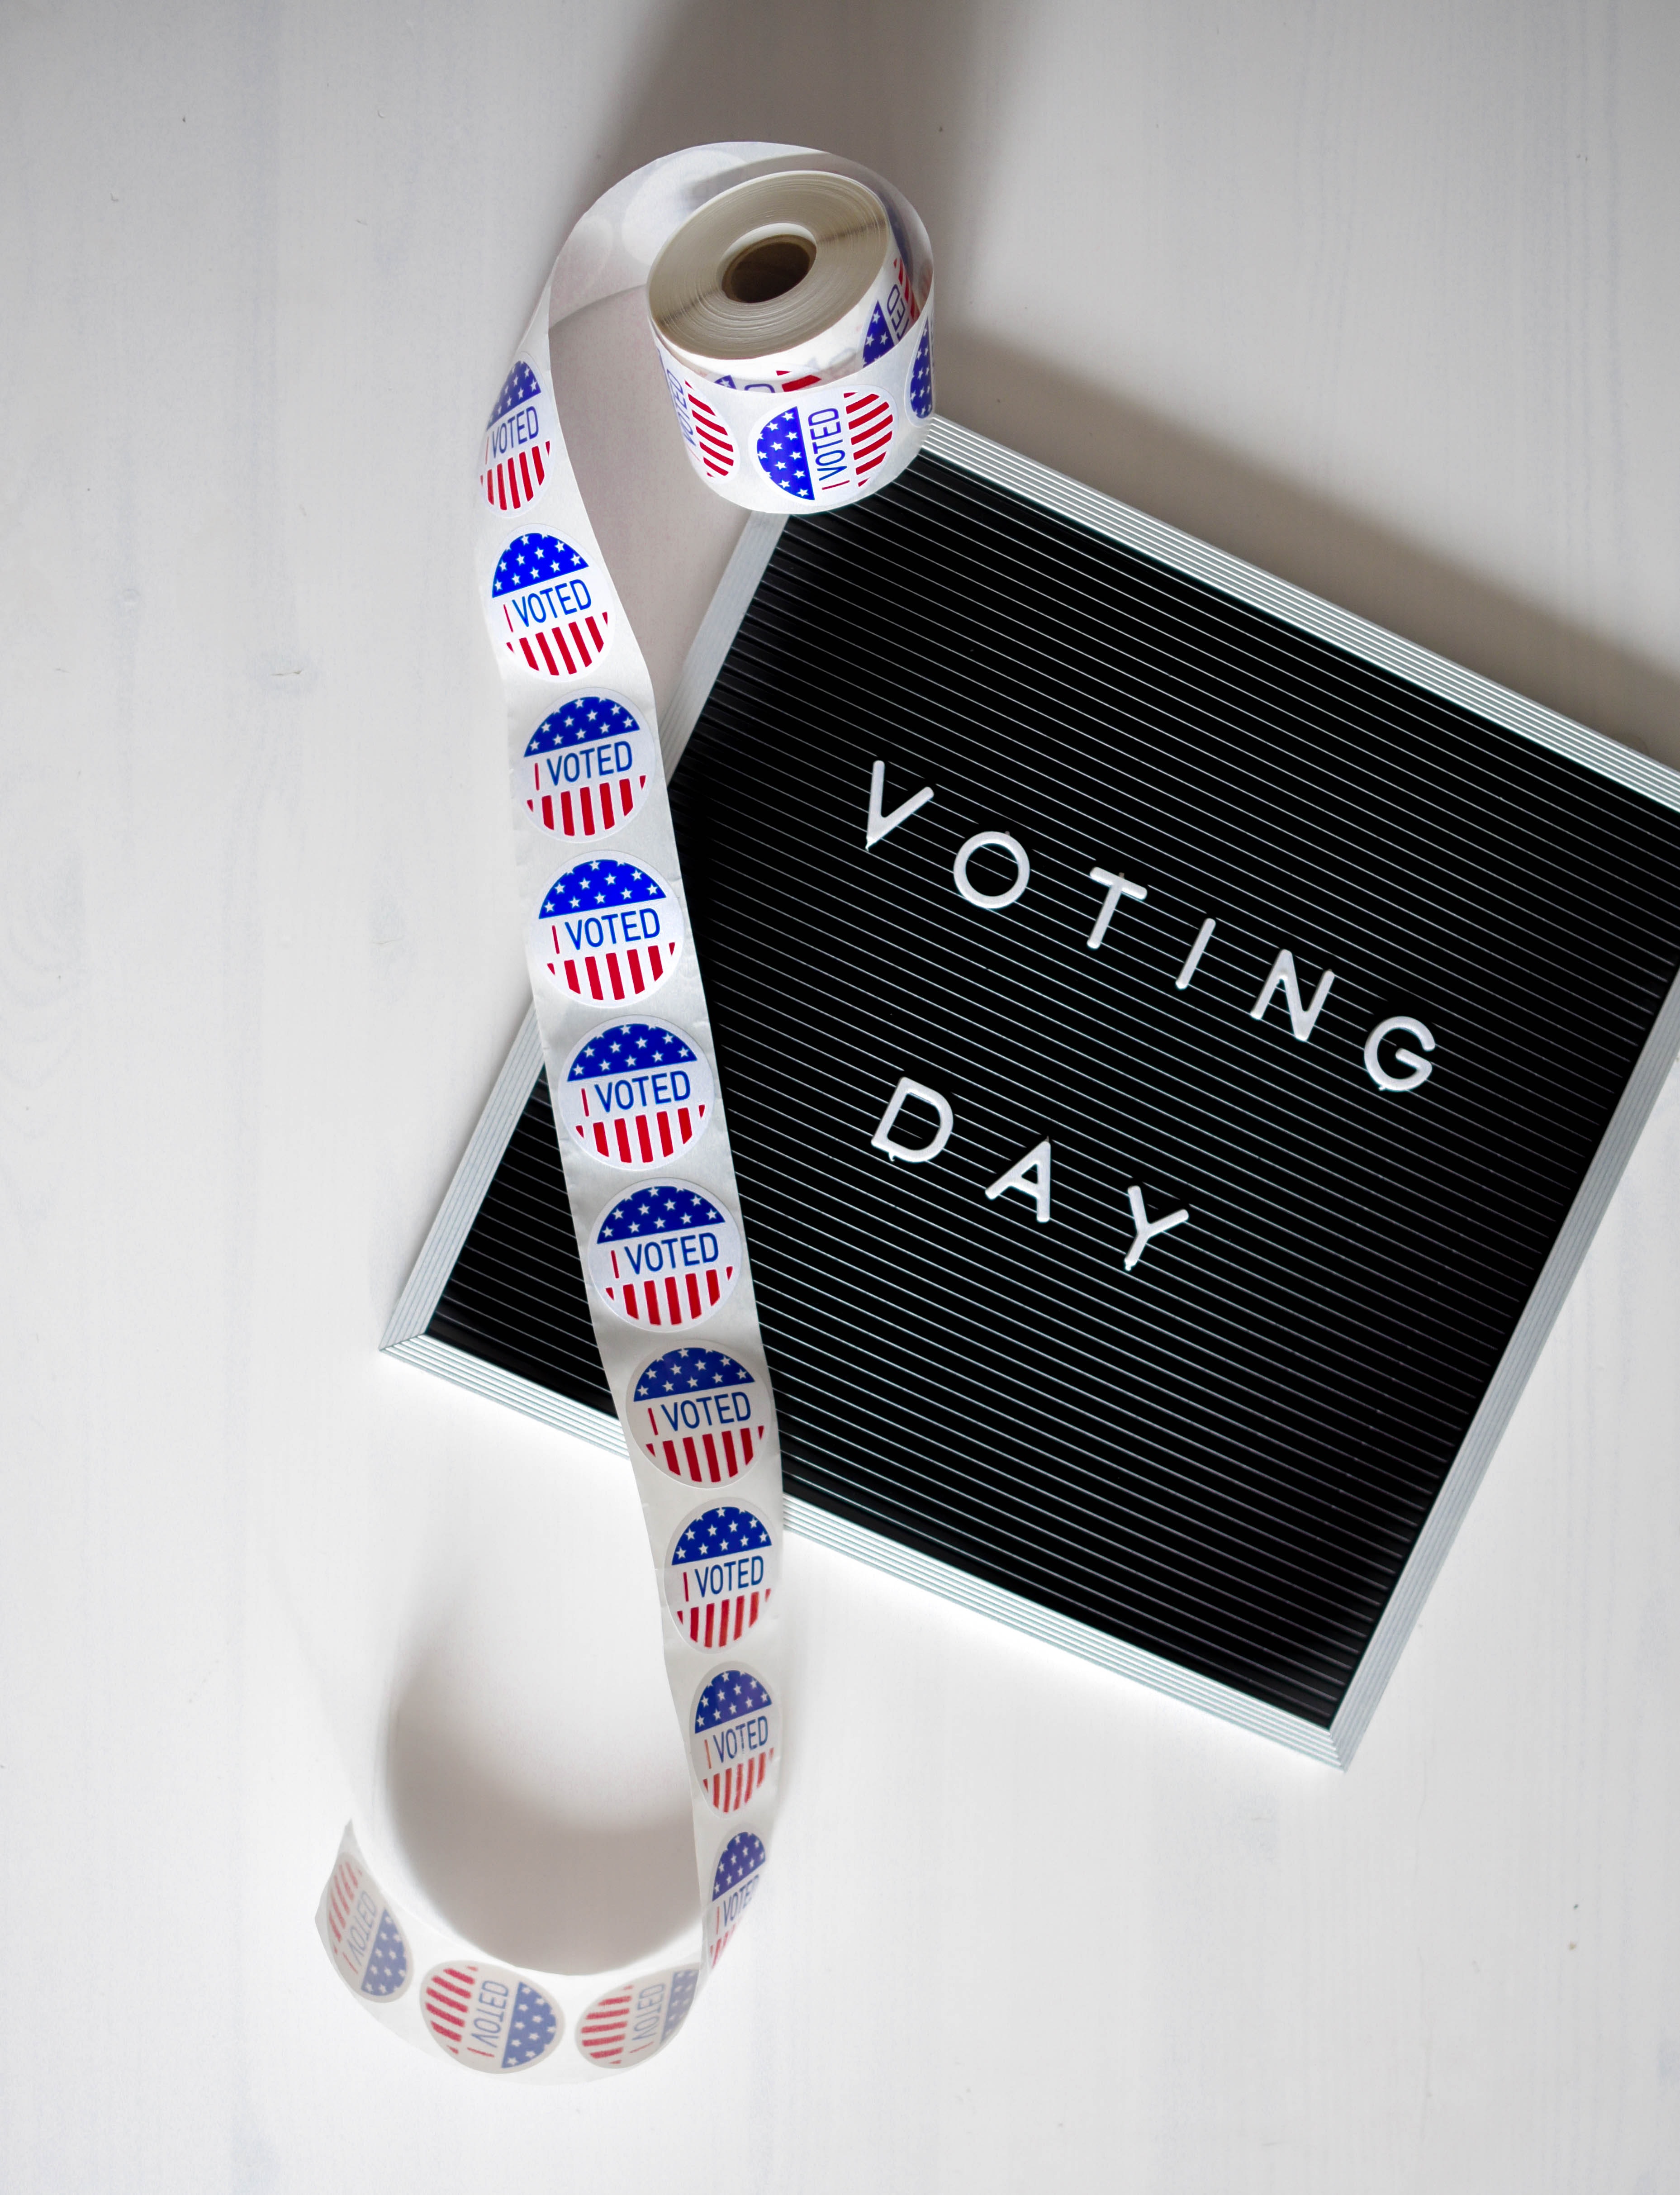
necktie, product, font